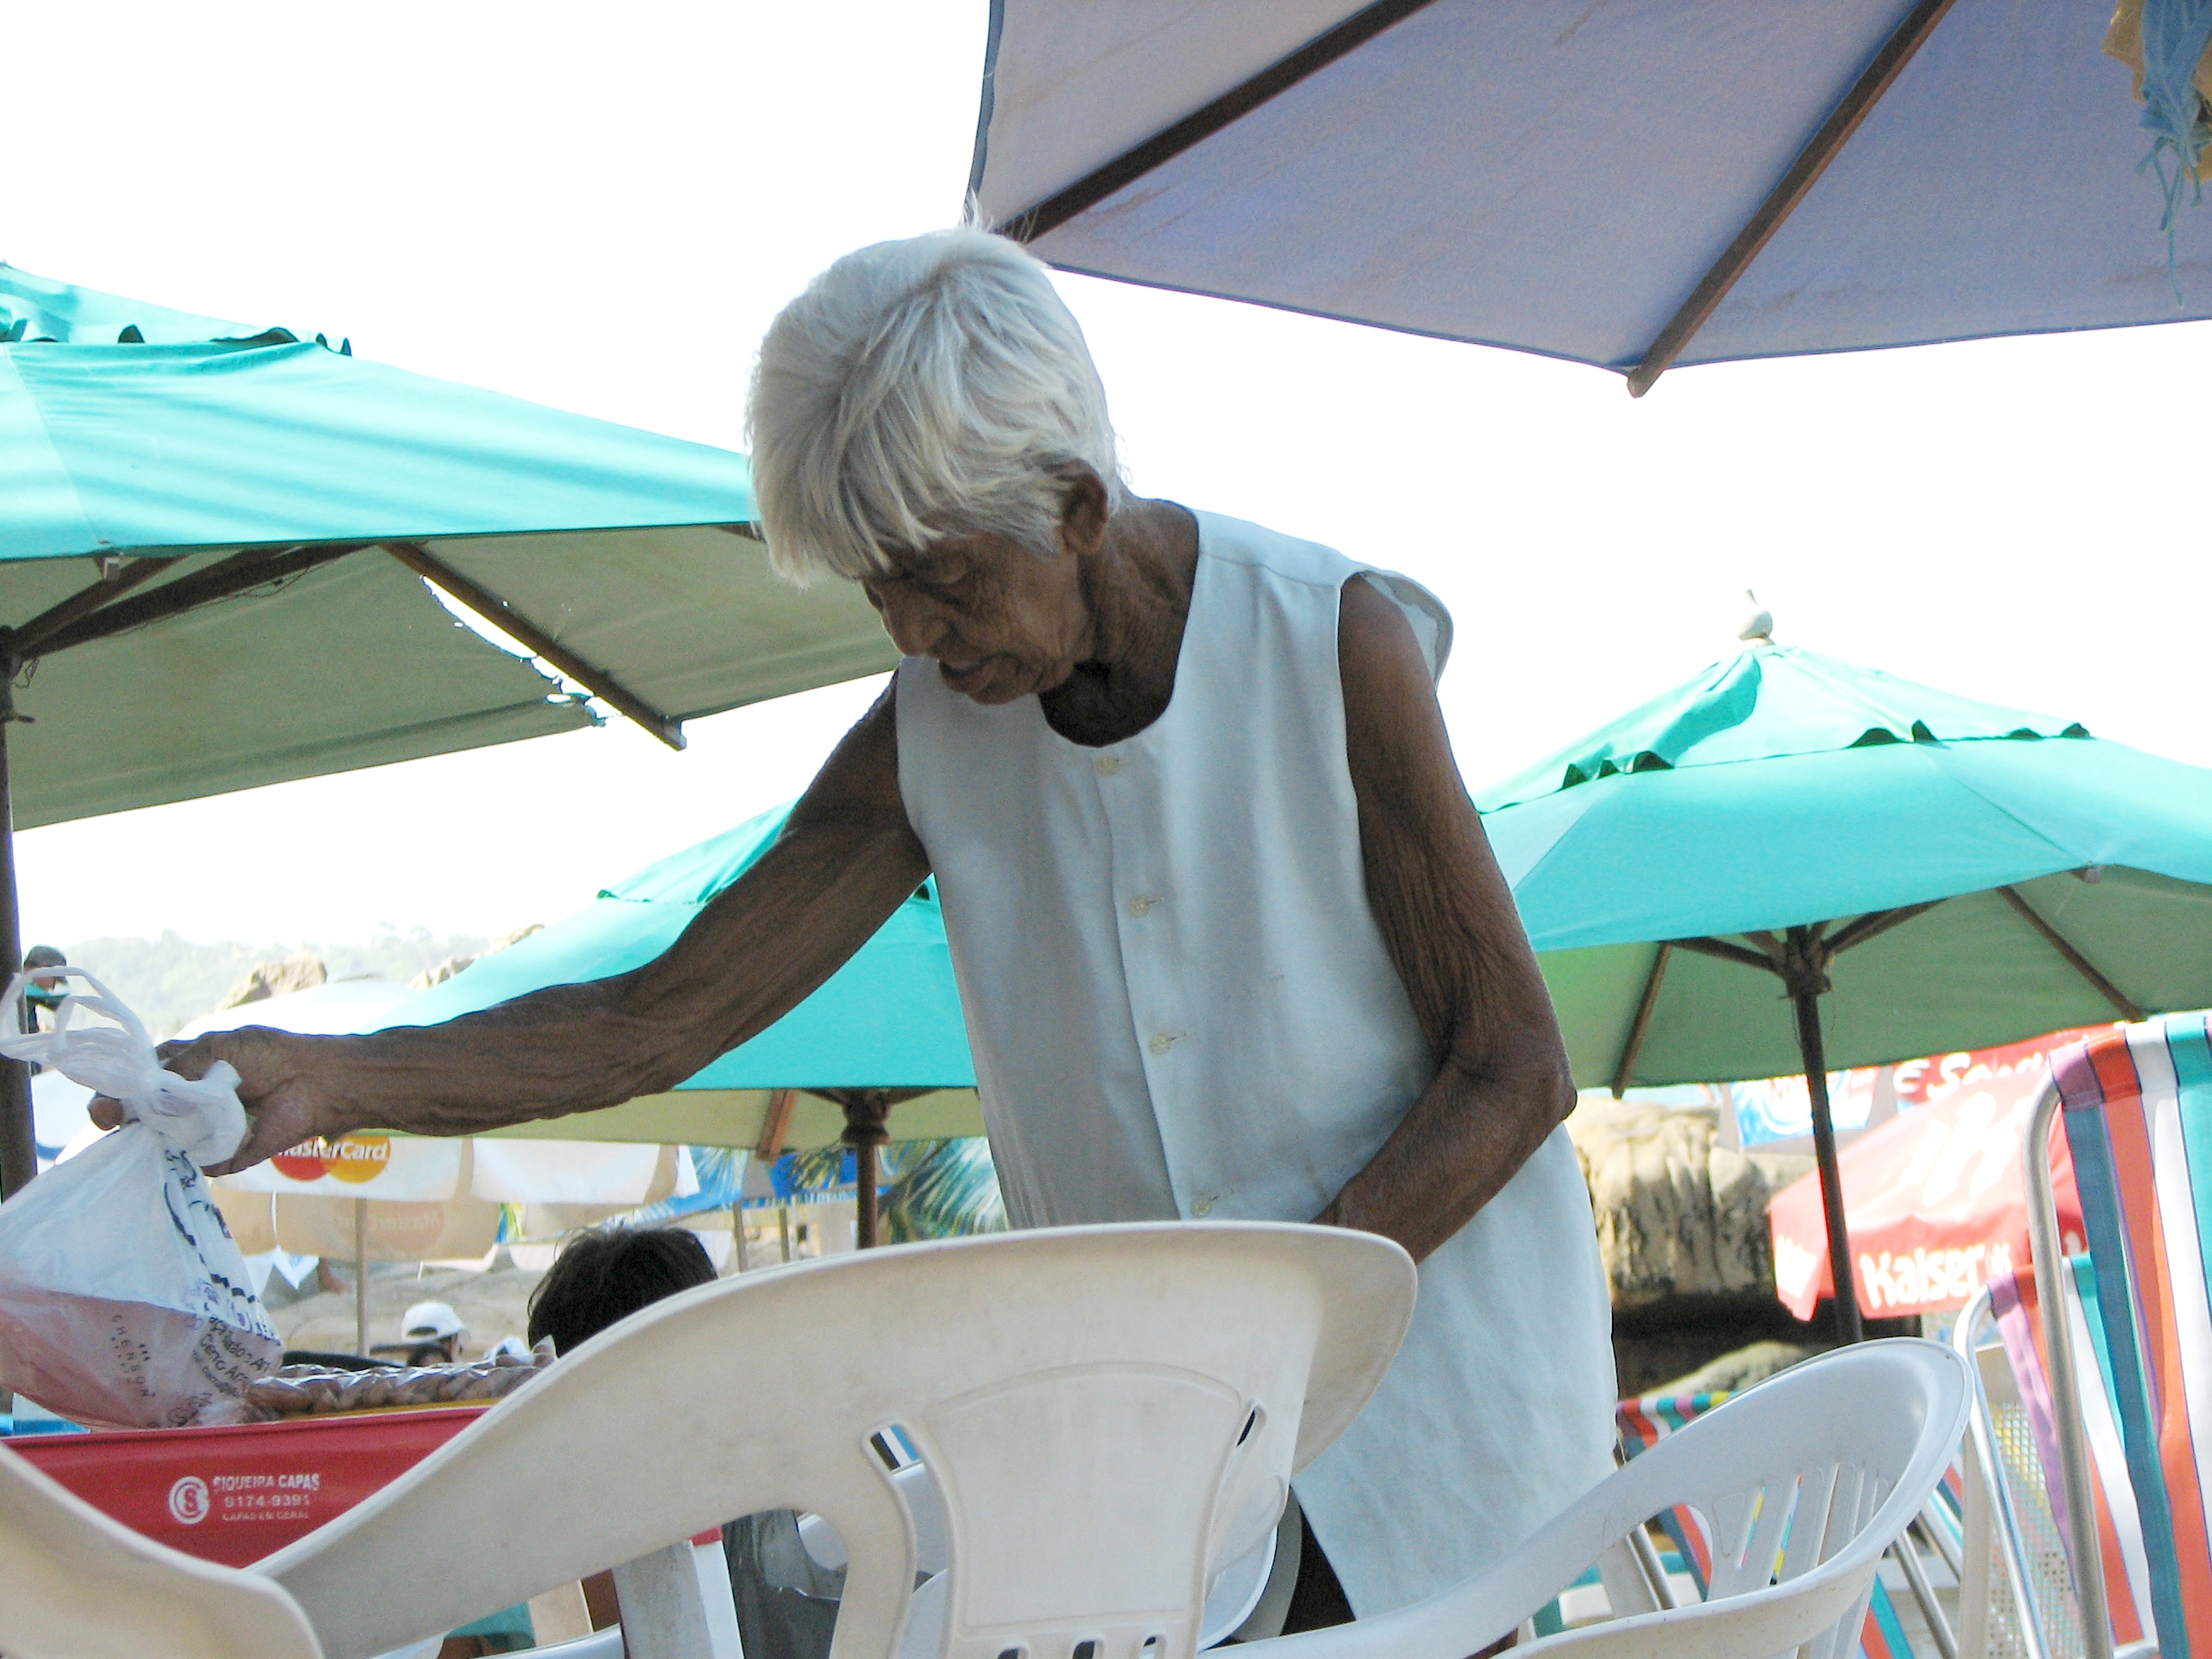
beach, woman, glass, praia, oldwoman, pernambuco, calhetas